VFA-103

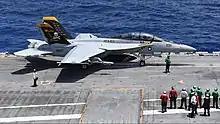
VFA-103 F/A-18F Super Hornet aboard , in 2018.

VFA-103 and the rest of CVW-7 embarked on board USS "Dwight D. Eisenhower" on 2 January 2010 for a six-month deployment in support of 5th and 6th Fleet operations. On 27 July 2010, the squadron returned home to NAS Oceana after completion of their latest deployment.